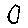
Label: 0